Fred F. French Building

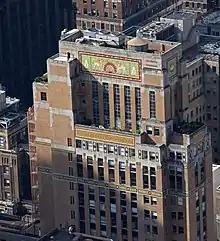
Aerial view of detailing on an upper-story setback, with mosaic tile and tan brick

The Fred F. French Building's official address is 551 Fifth Avenue, The building was designed with profit as the main consideration, so the shorter side along Fifth Avenue was intended for highly valuable retail space. The building is one of the few remaining towers which maintains its entrance on 5th Avenue The building consists of a base spanning the 1st to 3rd stories; a midsection from the 4th to the 19th floors, with multiple setbacks; and a rectangular "tower" that is capped by a three-story penthouse above the 35th floor. Each of the four primary elevations of the facade has a different massing. The northern and eastern elevations face other buildings, but the southern and western elevations face 45th Street and Fifth Avenue respectively.